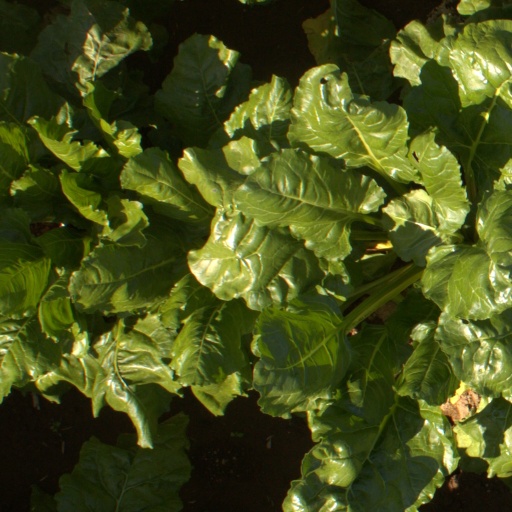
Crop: sugar beet